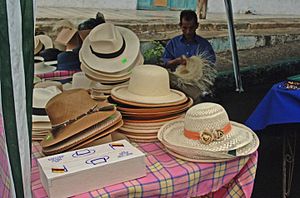
Panamahat / Kvalitet
En forhandler i Montecristi, der sælger hatte.
En Panamahat er en traditionel stråhat med skygge, der er blevet fremstillet i Ecuador. Traditionelt blev hattene flettet af bladene fra Carludovica palmata planten, der lokalt er kendt under navnet toquilla palmen eller jipijapa palmen, selvom det er en palme-agtig plante mere end en rigtig palme.